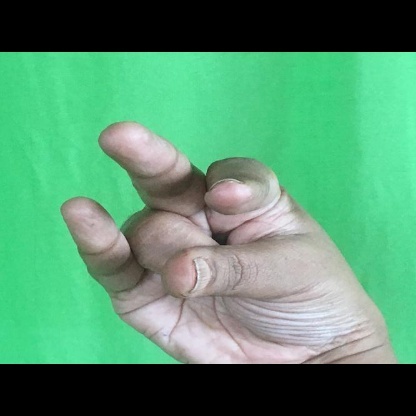
Mudra: Kangulam